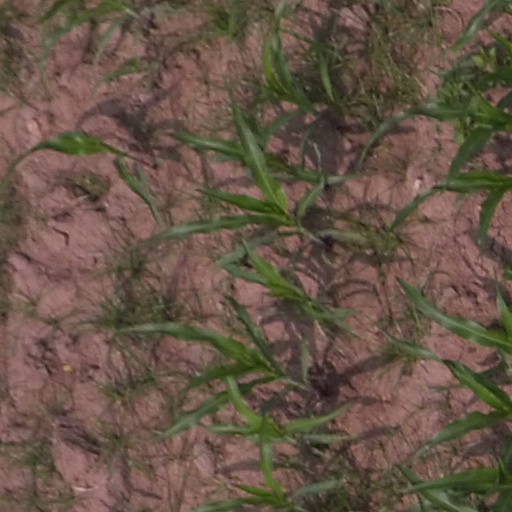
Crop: maize; corn